Ludwig Wittgenstein

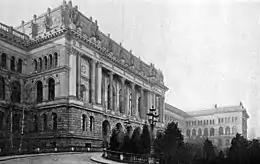
The old Technische Hochschule Berlin in Charlottenburg, Berlin

While Wittgenstein would later claim that "[m]y thoughts are 100% Hebraic", as Hans Sluga has argued, if so, By Hebraic, he meant to include the Christian tradition, in contradistinction to the Greek tradition, holding that good and evil could not be reconciled.